Sporting JAX Soccer Academy

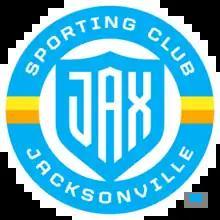

Sporting JAX Soccer Academy is a soccer club in St. Johns, Florida, competing in the Southeast Division of USL League Two and USL W League.